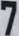
Number: 7